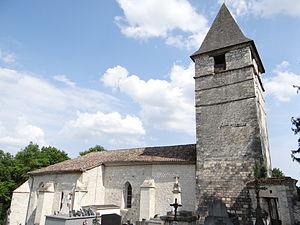
Touffailles - Église Saint-Christophe
Touffailles est une commune française située dans le département de Tarn-et-Garonne, en région Occitanie.
L'église Saint-Christophe est une église catholique située à Touffailles, en France.
Cet article recense les monuments historiques de Tarn-et-Garonne, en France.